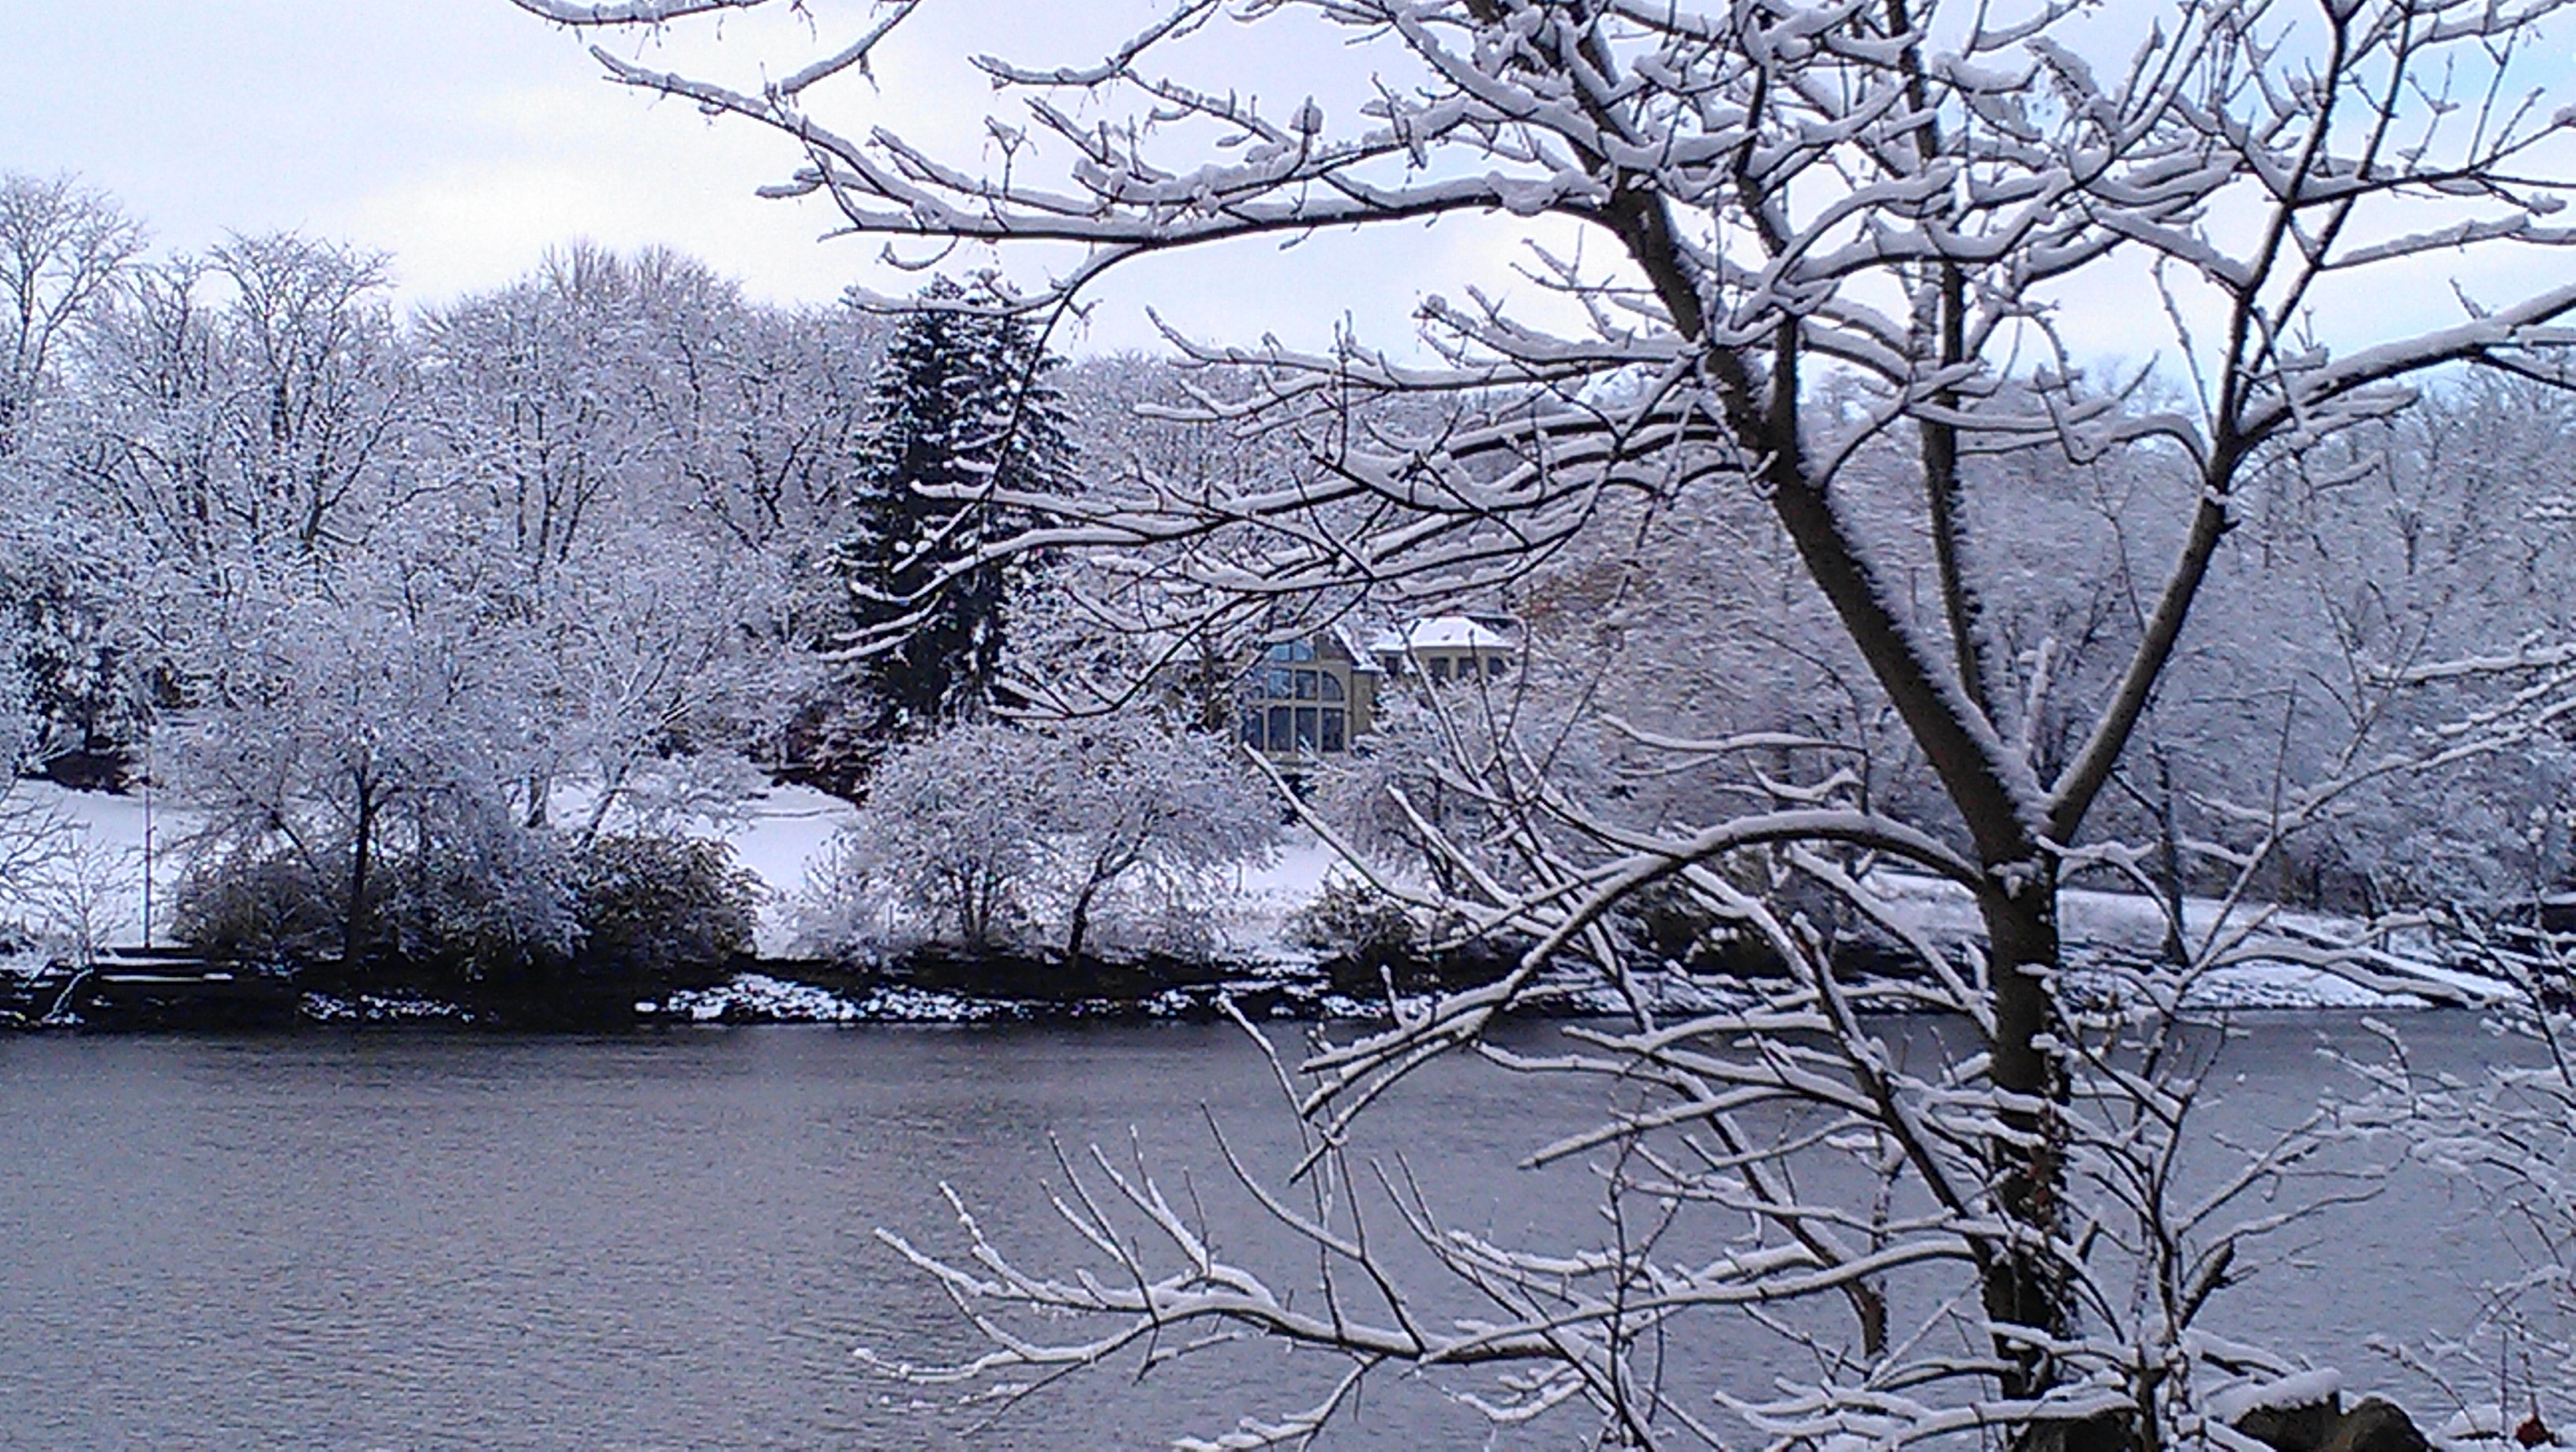
tree, branch, snow, winter, plant, flower, lake, frost, river, ice, weather, season, woodland, freezing, atmospheric phenomenon, woody plant